Ursula von der Leyen

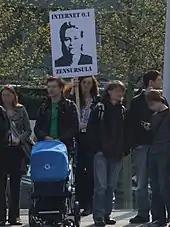
Demonstration on 17 April 2009 against internet censorship

Von der Leyen was first reported to have taken a personal role in negotiating the vaccine deal. Health Commissioner Stella Kyriakides later informed the European Parliament that von der Leyen played no (formal) role and "was not involved in the negotiations on the Covid vaccine contract". The last COVID-19 vaccines will according to the contract with Pfizer be delivered in 2027.